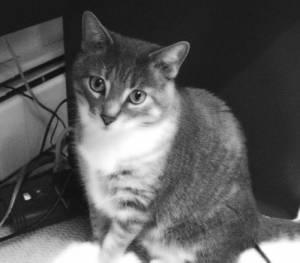
Egyptian Mau